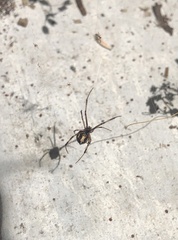
Species: Lactrodectus_hesperus